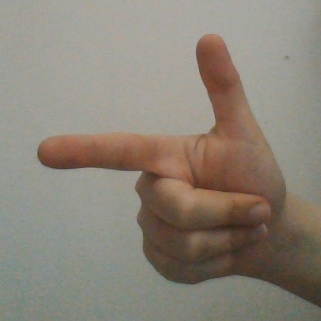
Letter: yaa